Ramón Castro (catcher)

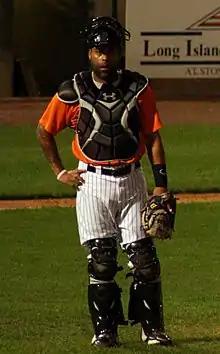
Castro playing for the Long Island Ducks of the Atlantic League of Professional Baseball in

On April 6, 2013, Castro signed with the Long Island Ducks of the Atlantic League of Professional Baseball. He became a free agent following the season. In 81 games he hit .260/.295/.378 with 8 home runs and 31 RBIs.